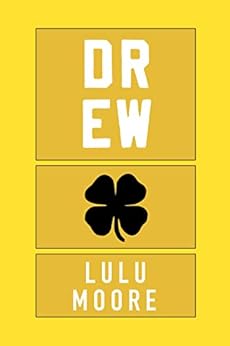
Drew: A Second Chance Romance (The New York Players Book 3)
Category: Buy a Kindle
Review 'Drew is my favourite so far. I cannot recommend this book, series and author enough!' -- ★★★★★ Lana, Goodreads reviewer'LOVED this book, if you haven't met any of Lulu's New York Players yet, what are you waiting for? Better hold onto your heart, because Drew will steal it for sure!' -- ★★★★★ Skylar Platt, Goodreads reviewer'I absolutely love Drew. This was such a well done story with plenty of ups and downs. I highly reccommend this HEA romance and can't wait to read Felix's story next!' -- ★★★★★ Colleen Daley, Goodreads reviewer'OH EM GEE. It's so good to see the gang back together, Murray is hilarious again, and we have a new boy to add into the mix. Jupiter Reeves. AMIRITE ladies? Read this book.' ★★★★★ Goodreads reviewer'Everything happens for a reason and that is the epitome of this book! Drew is a caring, sweet teddy bear and I so wanted him to find his lucky charm. This instalment will not disappoint.' ★★★★★ Shannon Downing, Goodreads reviewer'Amaaaaaazing!' ★★★★★ Sarah Nguyen, Goodreads reviewer'Drew is now my favourite hockey hottie. Sorry Coop. This book has everything I expected - fun bromances full of banter, catch ups with your favourite characters and new ones to fall in love with. And so much heart and steam I couldn't put it down. Perfect.'  ★★★★★ Bookbird2020, Goodreads reviewer
Features: Let me ask you a question. | Have you met your soulmate? | I did, then promptly lost her. Because what happens in Vegas stays there, right? | Wrong. | I’d never been the relationship type, but I’ve spent every spare second of the past twelve months wondering what if. What if I hadn’t slept through my alarm? What if I hadn’t lost her number? What if I’d known her name? | But I came up blank. | That was until I found her. Emerson Reeves. My forever. Giving me the answers to all my questions. | What happened in Vegas isn’t staying there this time. | This time, I’m not letting go. | And all bets are off.